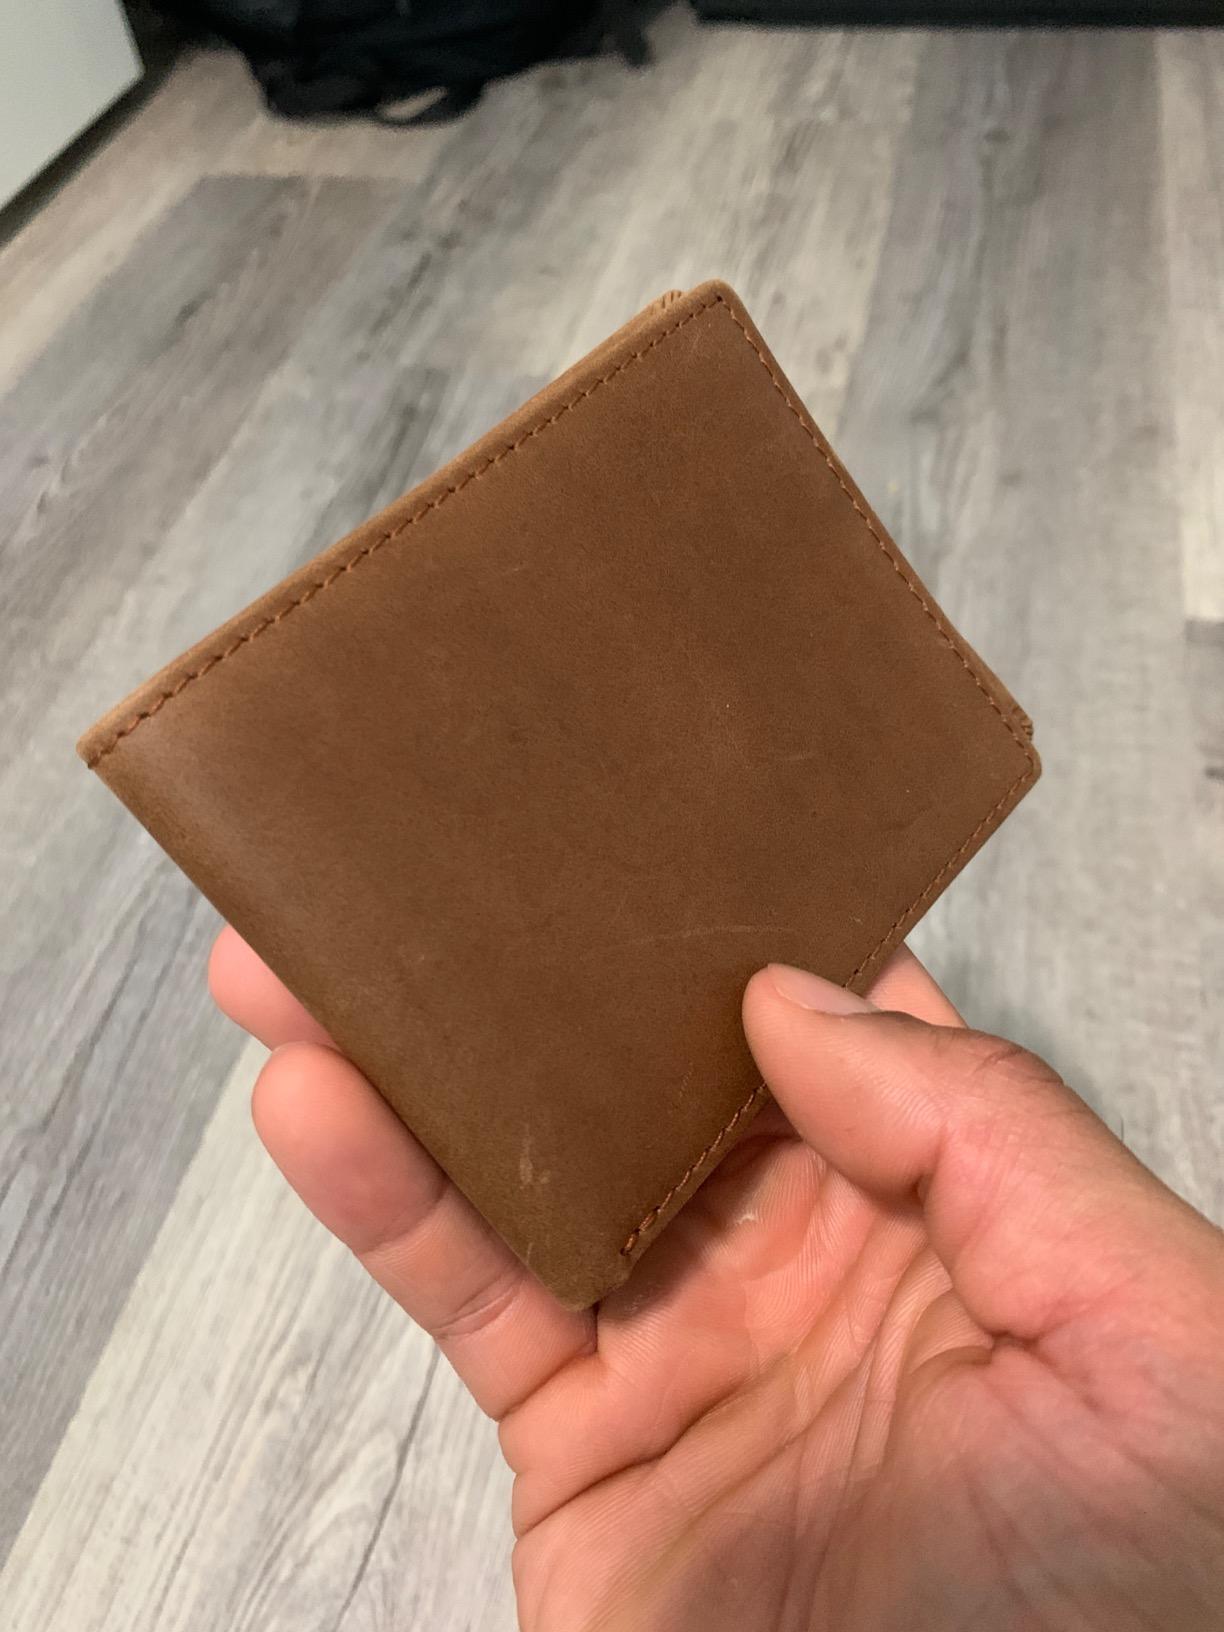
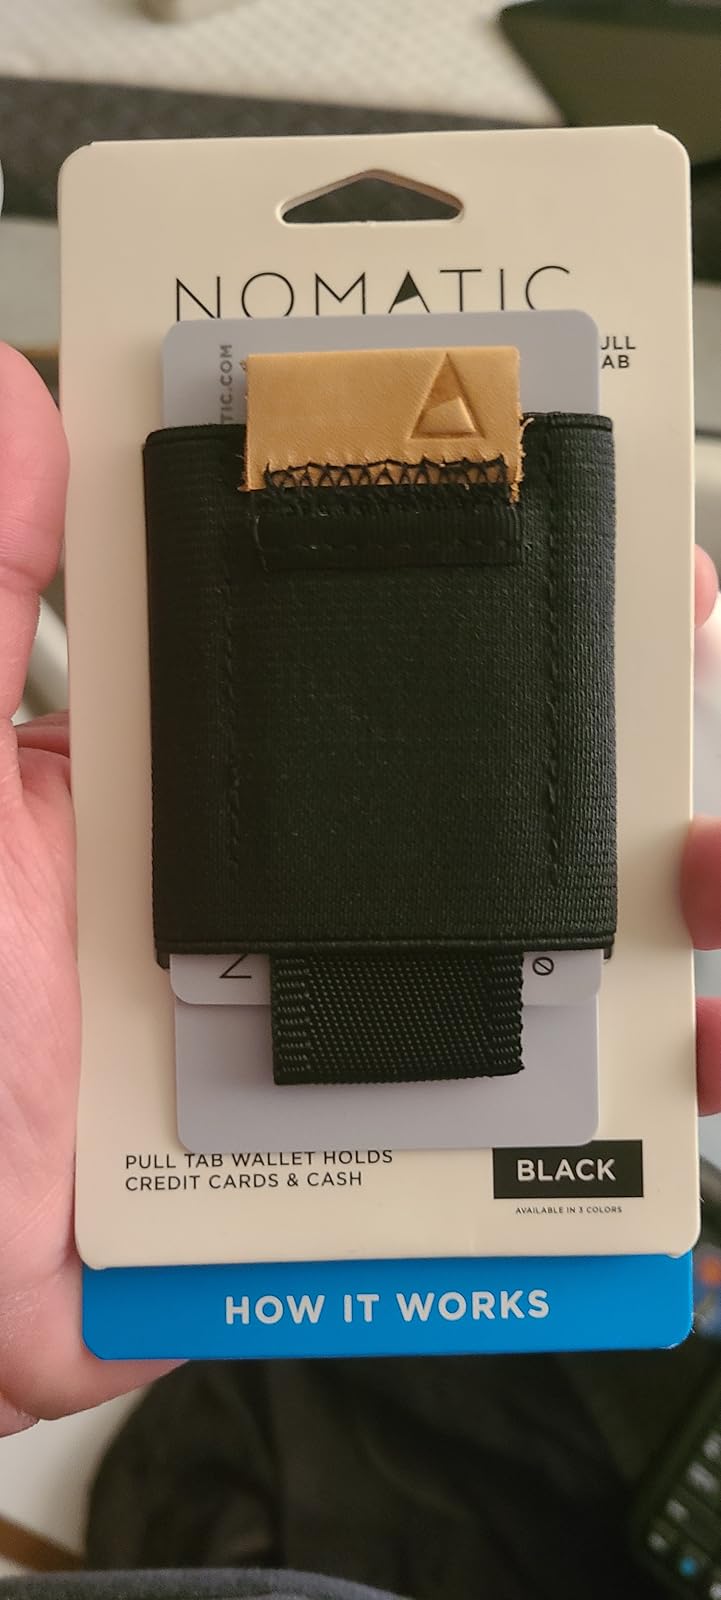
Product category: accessories_wallet
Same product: no